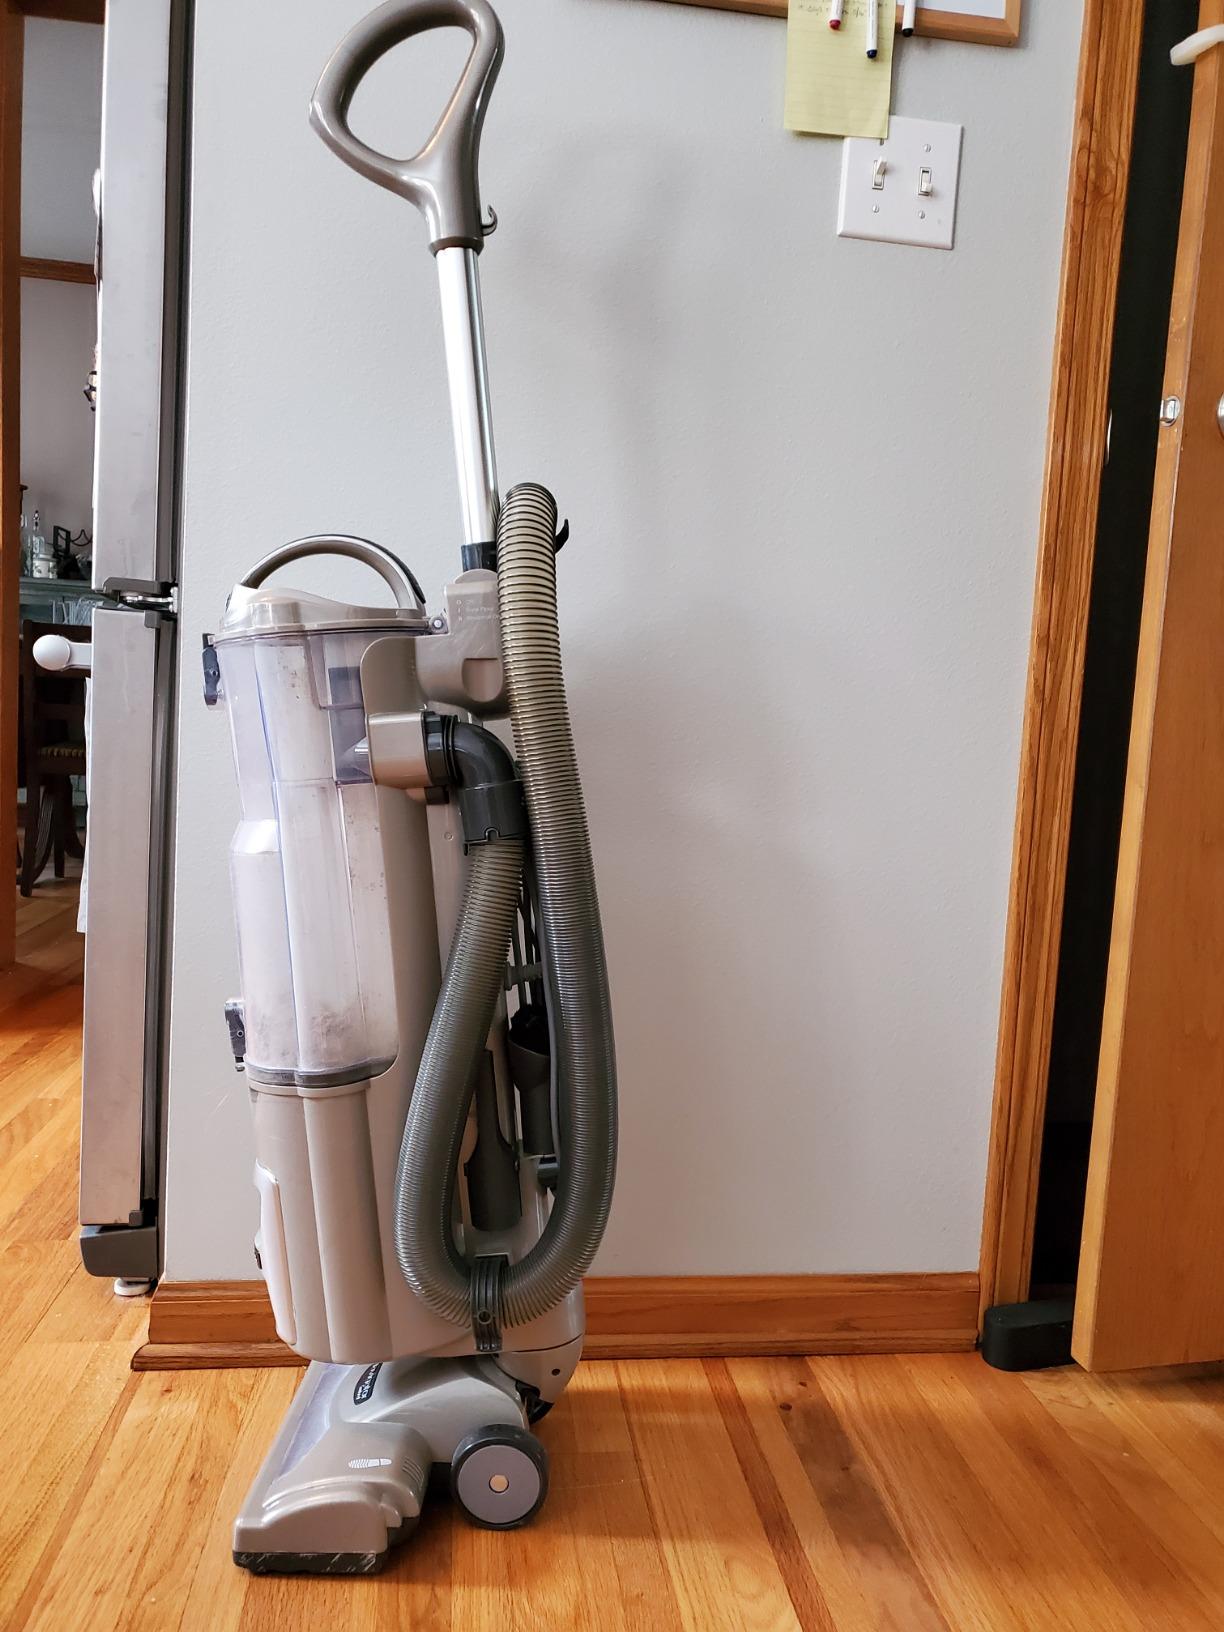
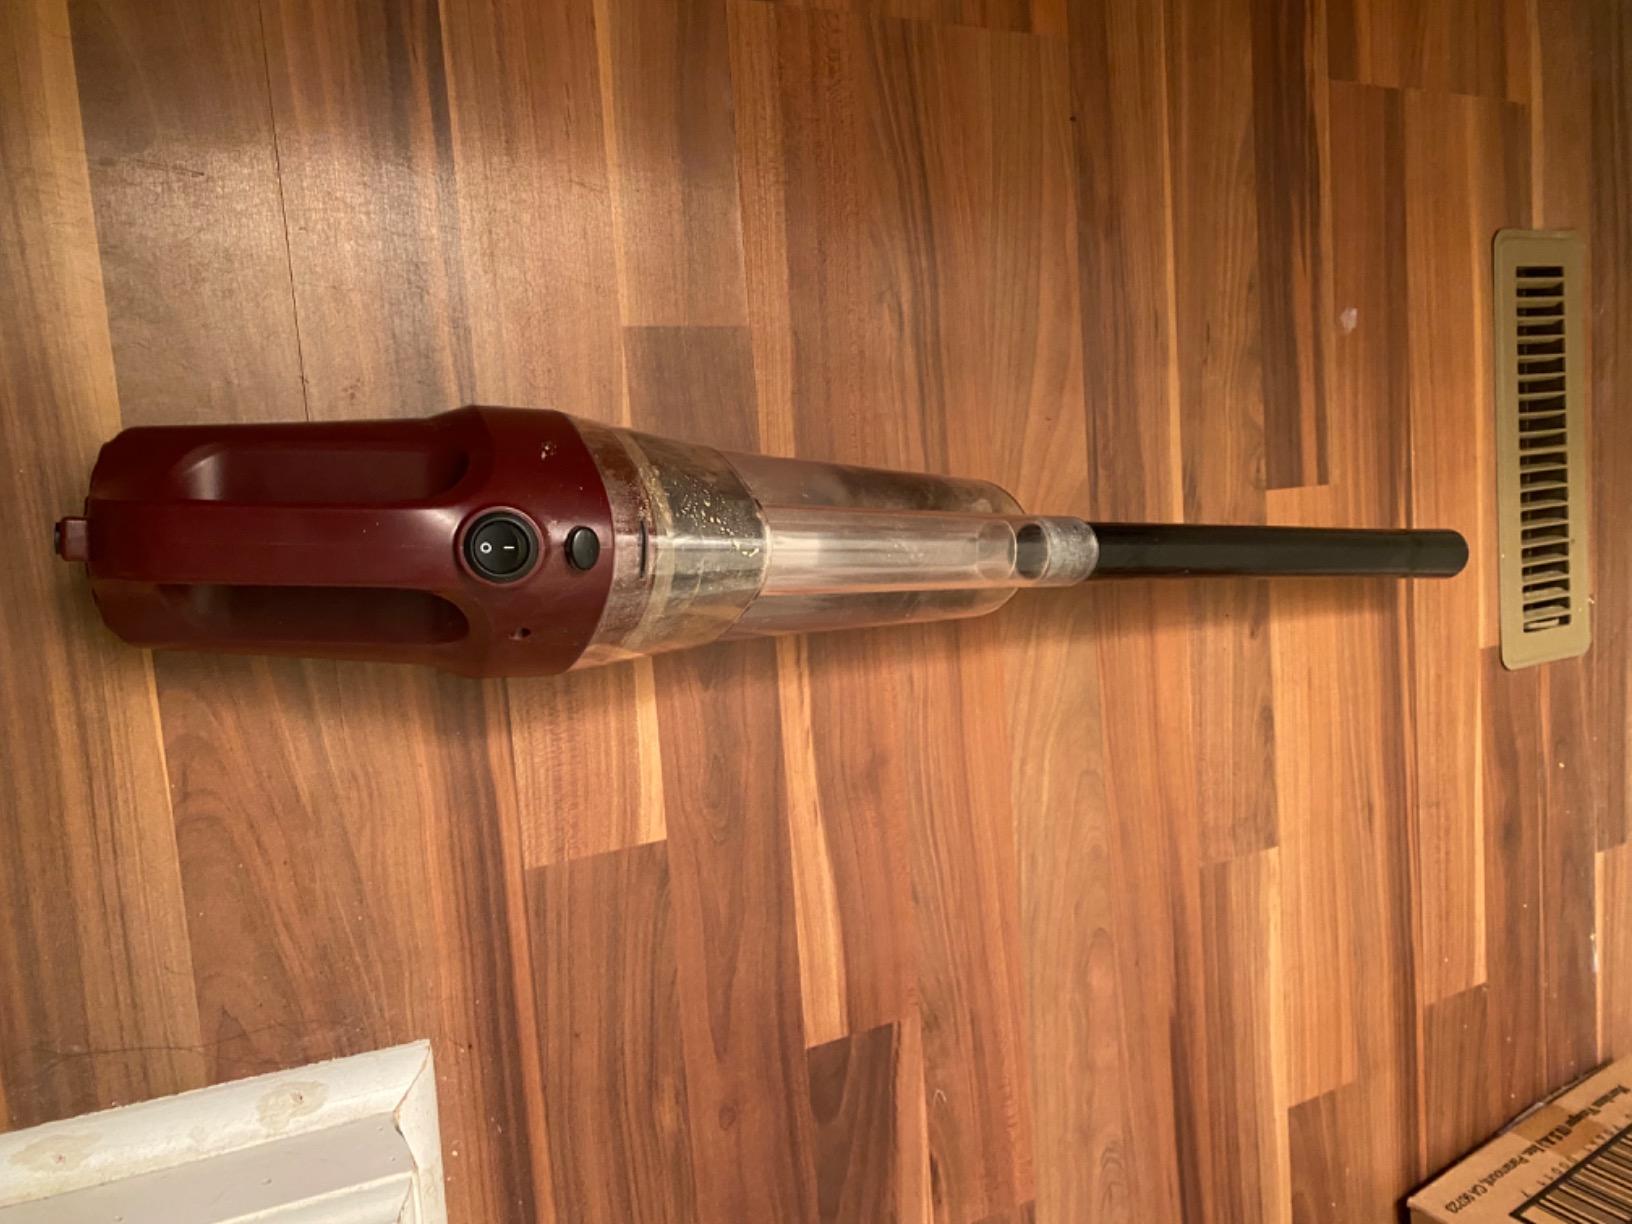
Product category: items_vacuum
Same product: no